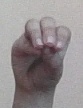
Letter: ha